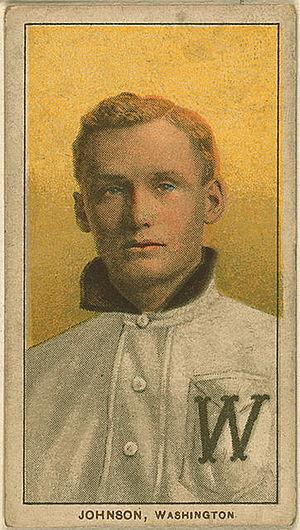
Walter Perry Johnson était un lanceur des Ligues majeures de baseball. Il a passé sa carrière avec les Senators de Washington. Il fut le premier lanceur à remporter plus de 300 victoires et à réussir plus de 3 000 retraits sur les prises en carrière. Il est élu au Temple de la renommée du baseball en 1936.